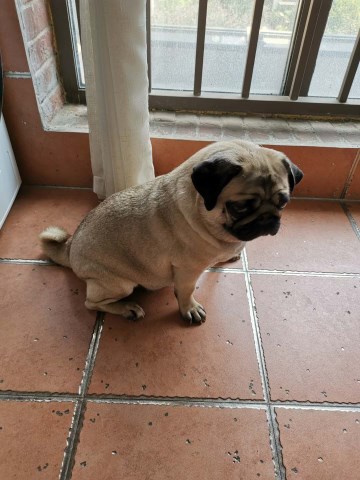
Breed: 798-n000130-pug